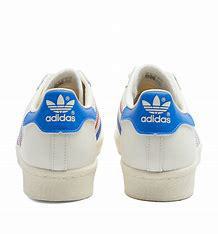
Brand: Adidas
Model: Superstar 82